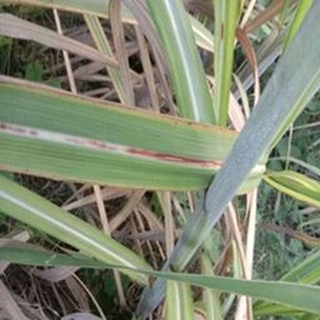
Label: sugarcane_red_rot